Our Lady of the Rosary

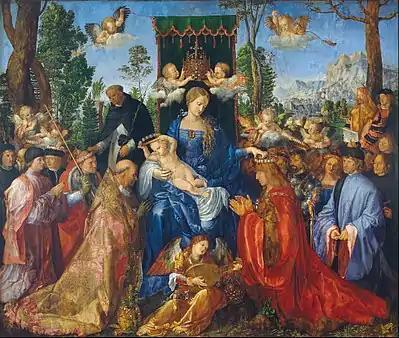
"Feast of the Rosary (Rosenkranzfest)", by Albrecht Dürer, 1506

After about five hours of fighting on the northern edge of the Gulf of Corinth, off western Greece, the combined navies of the Papal States, Venice and Spain managed to stop the Ottoman navy, slowing the Ottoman advance to the west and denying them access to the Atlantic Ocean and the Americas. If the Ottomans had won, there was a real possibility that an invasion of Italy could have followed so that the Ottoman sultan, already claiming to be emperor of the Romans, would have been in possession of both New and Old Rome. Combined with the Great Siege of Malta (1565) and the unfolding events in Morocco where the Sa'adids successfully spurned the Ottoman advances, it confined Turkish naval power to the eastern Mediterranean. Although the Ottoman Empire was able to build more ships, it never fully recovered from the loss of trained sailors and marines, and was never again the Mediterranean naval power it had become the century before when Constantinople fell.